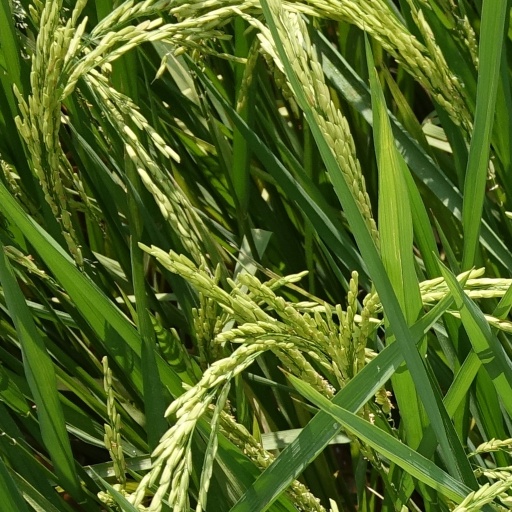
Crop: rice